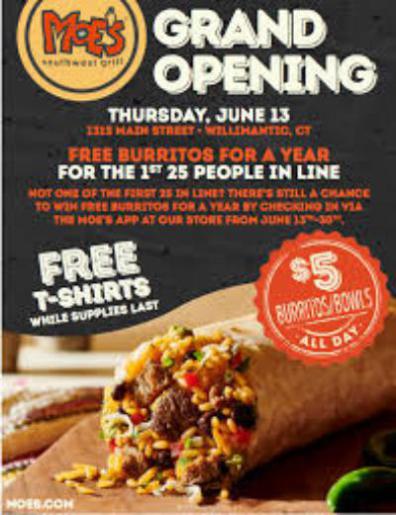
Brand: moe's southwest grill
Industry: Food